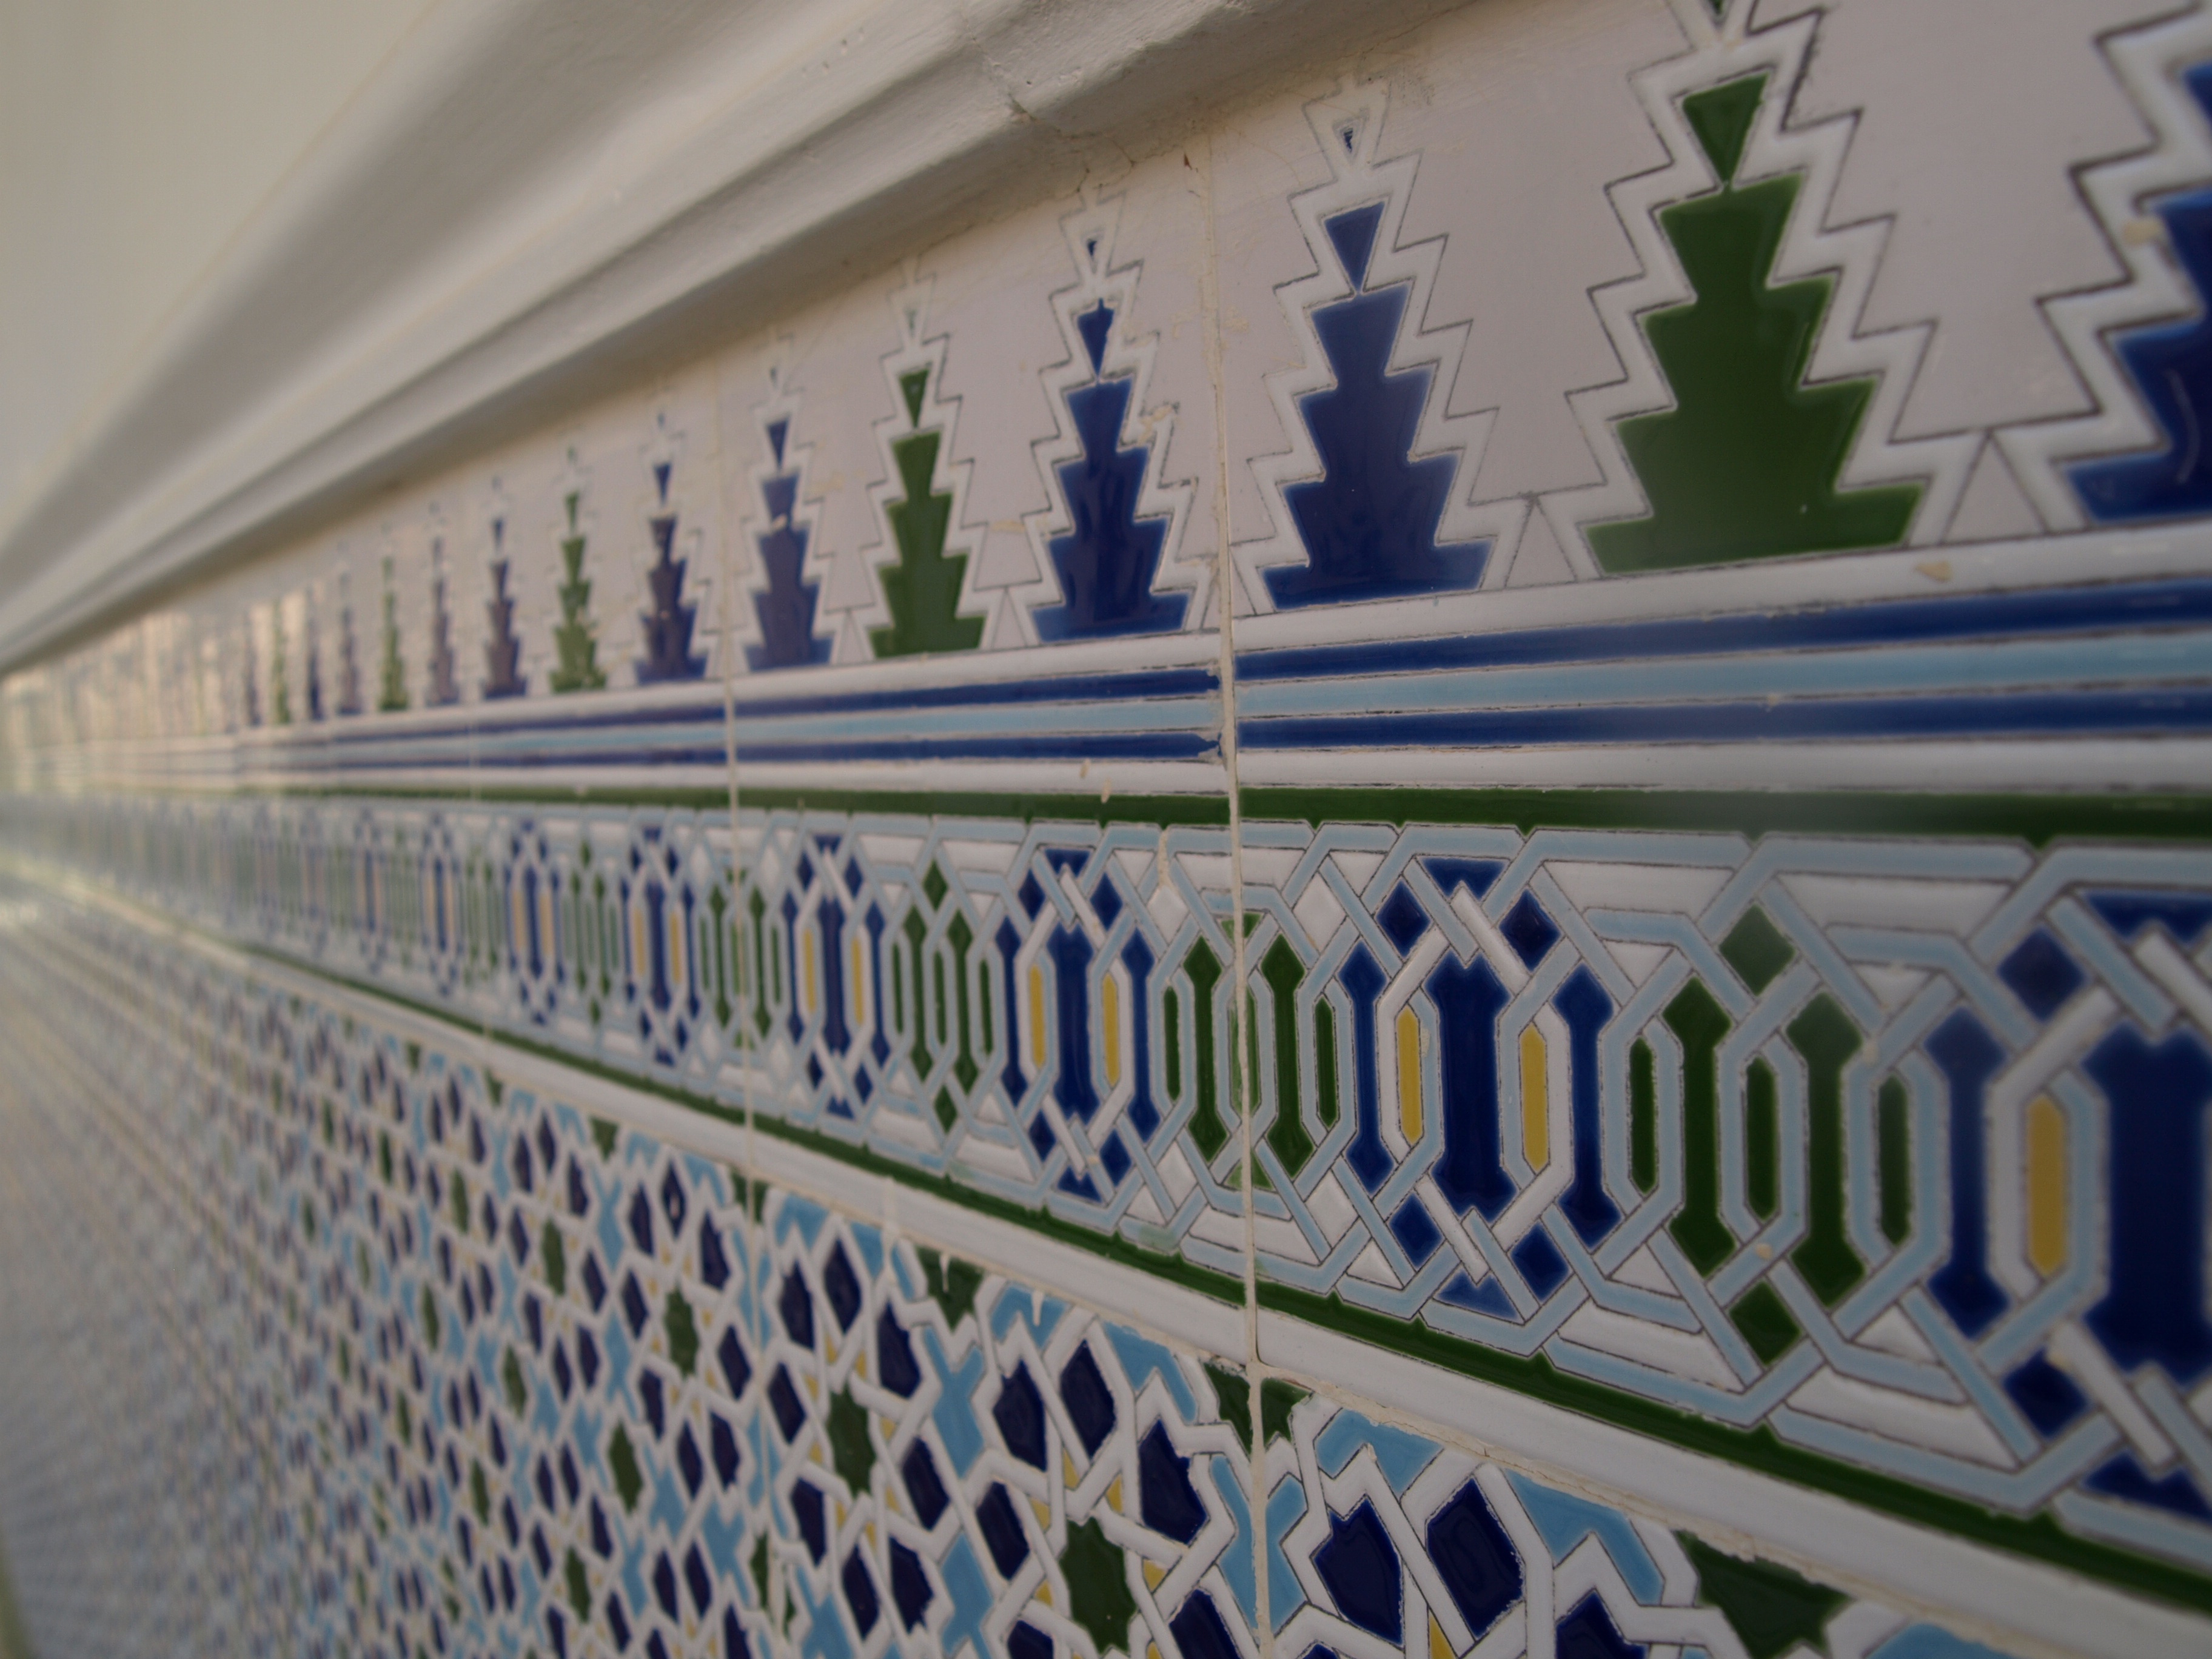
fence, structure, glass, wall, stadium, interior design, handrail, design, baluster, sport venue, window covering